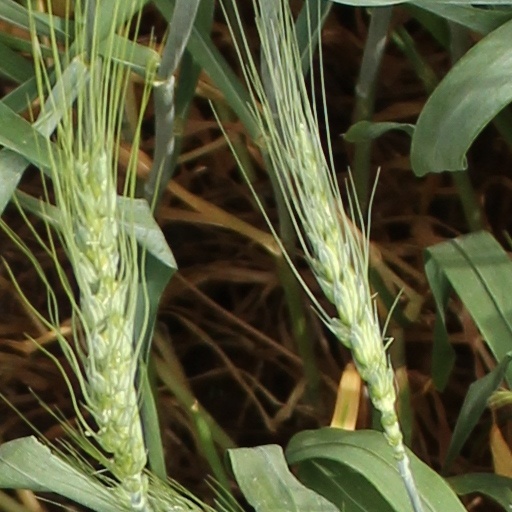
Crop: wheat